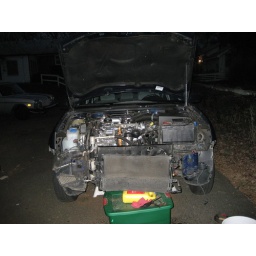
The AC radiator is being held up by a plastic tub and a jug of coolant.